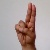
The image shows a hand gesture representing the letter 'U' in Indian Sign Language.